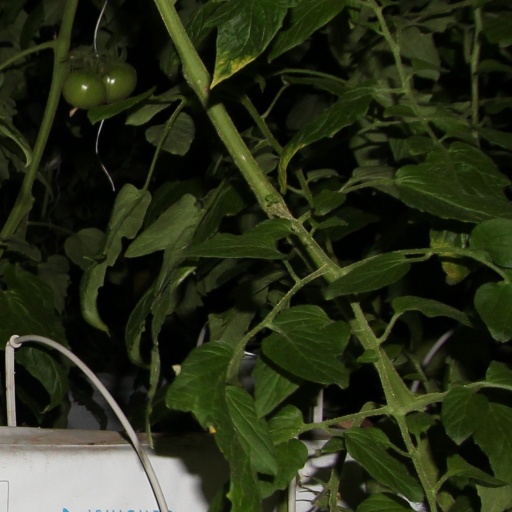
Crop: tomato